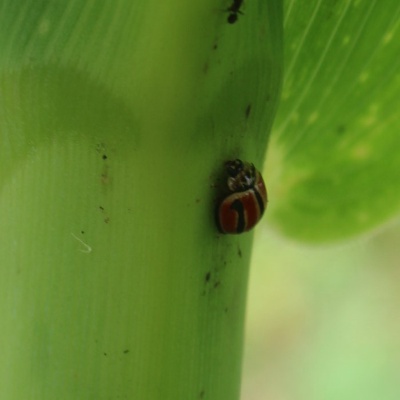
Crop: Maize
Condition: leaf beetle